Worlds End (2025)

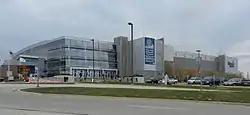
The event will be held at the Now Arena in Hoffman Estates, Illinois.

Worlds End is an annual professional wrestling pay-per-view (PPV) event produced every December by All Elite Wrestling (AEW) since 2023. The event notably hosts the final of the annual Continental Classic. On July 31, 2025, AEW announced that the third annual Worlds End would take place on December 27 at the Now Arena in Hoffman Estates, Illinois, a suburb of Chicago. This will be AEW's fifth PPV at the venue, following All Out in 2019, 2021, 2022, and 2024. Tickets for Worlds End will go on sale on September 8.